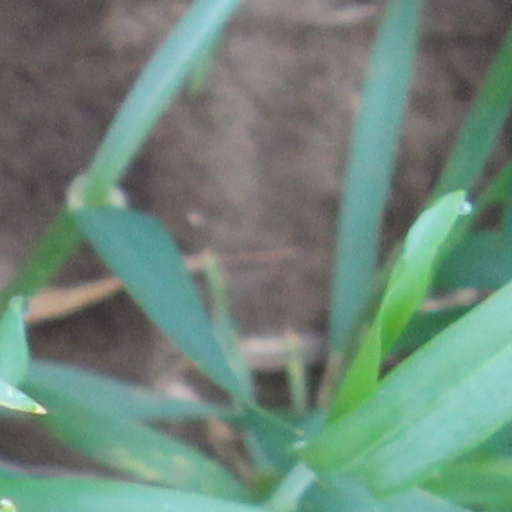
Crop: wheat